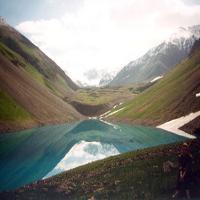
Weather: cloudy or overcast